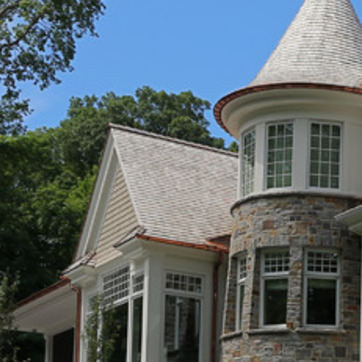
Material: other